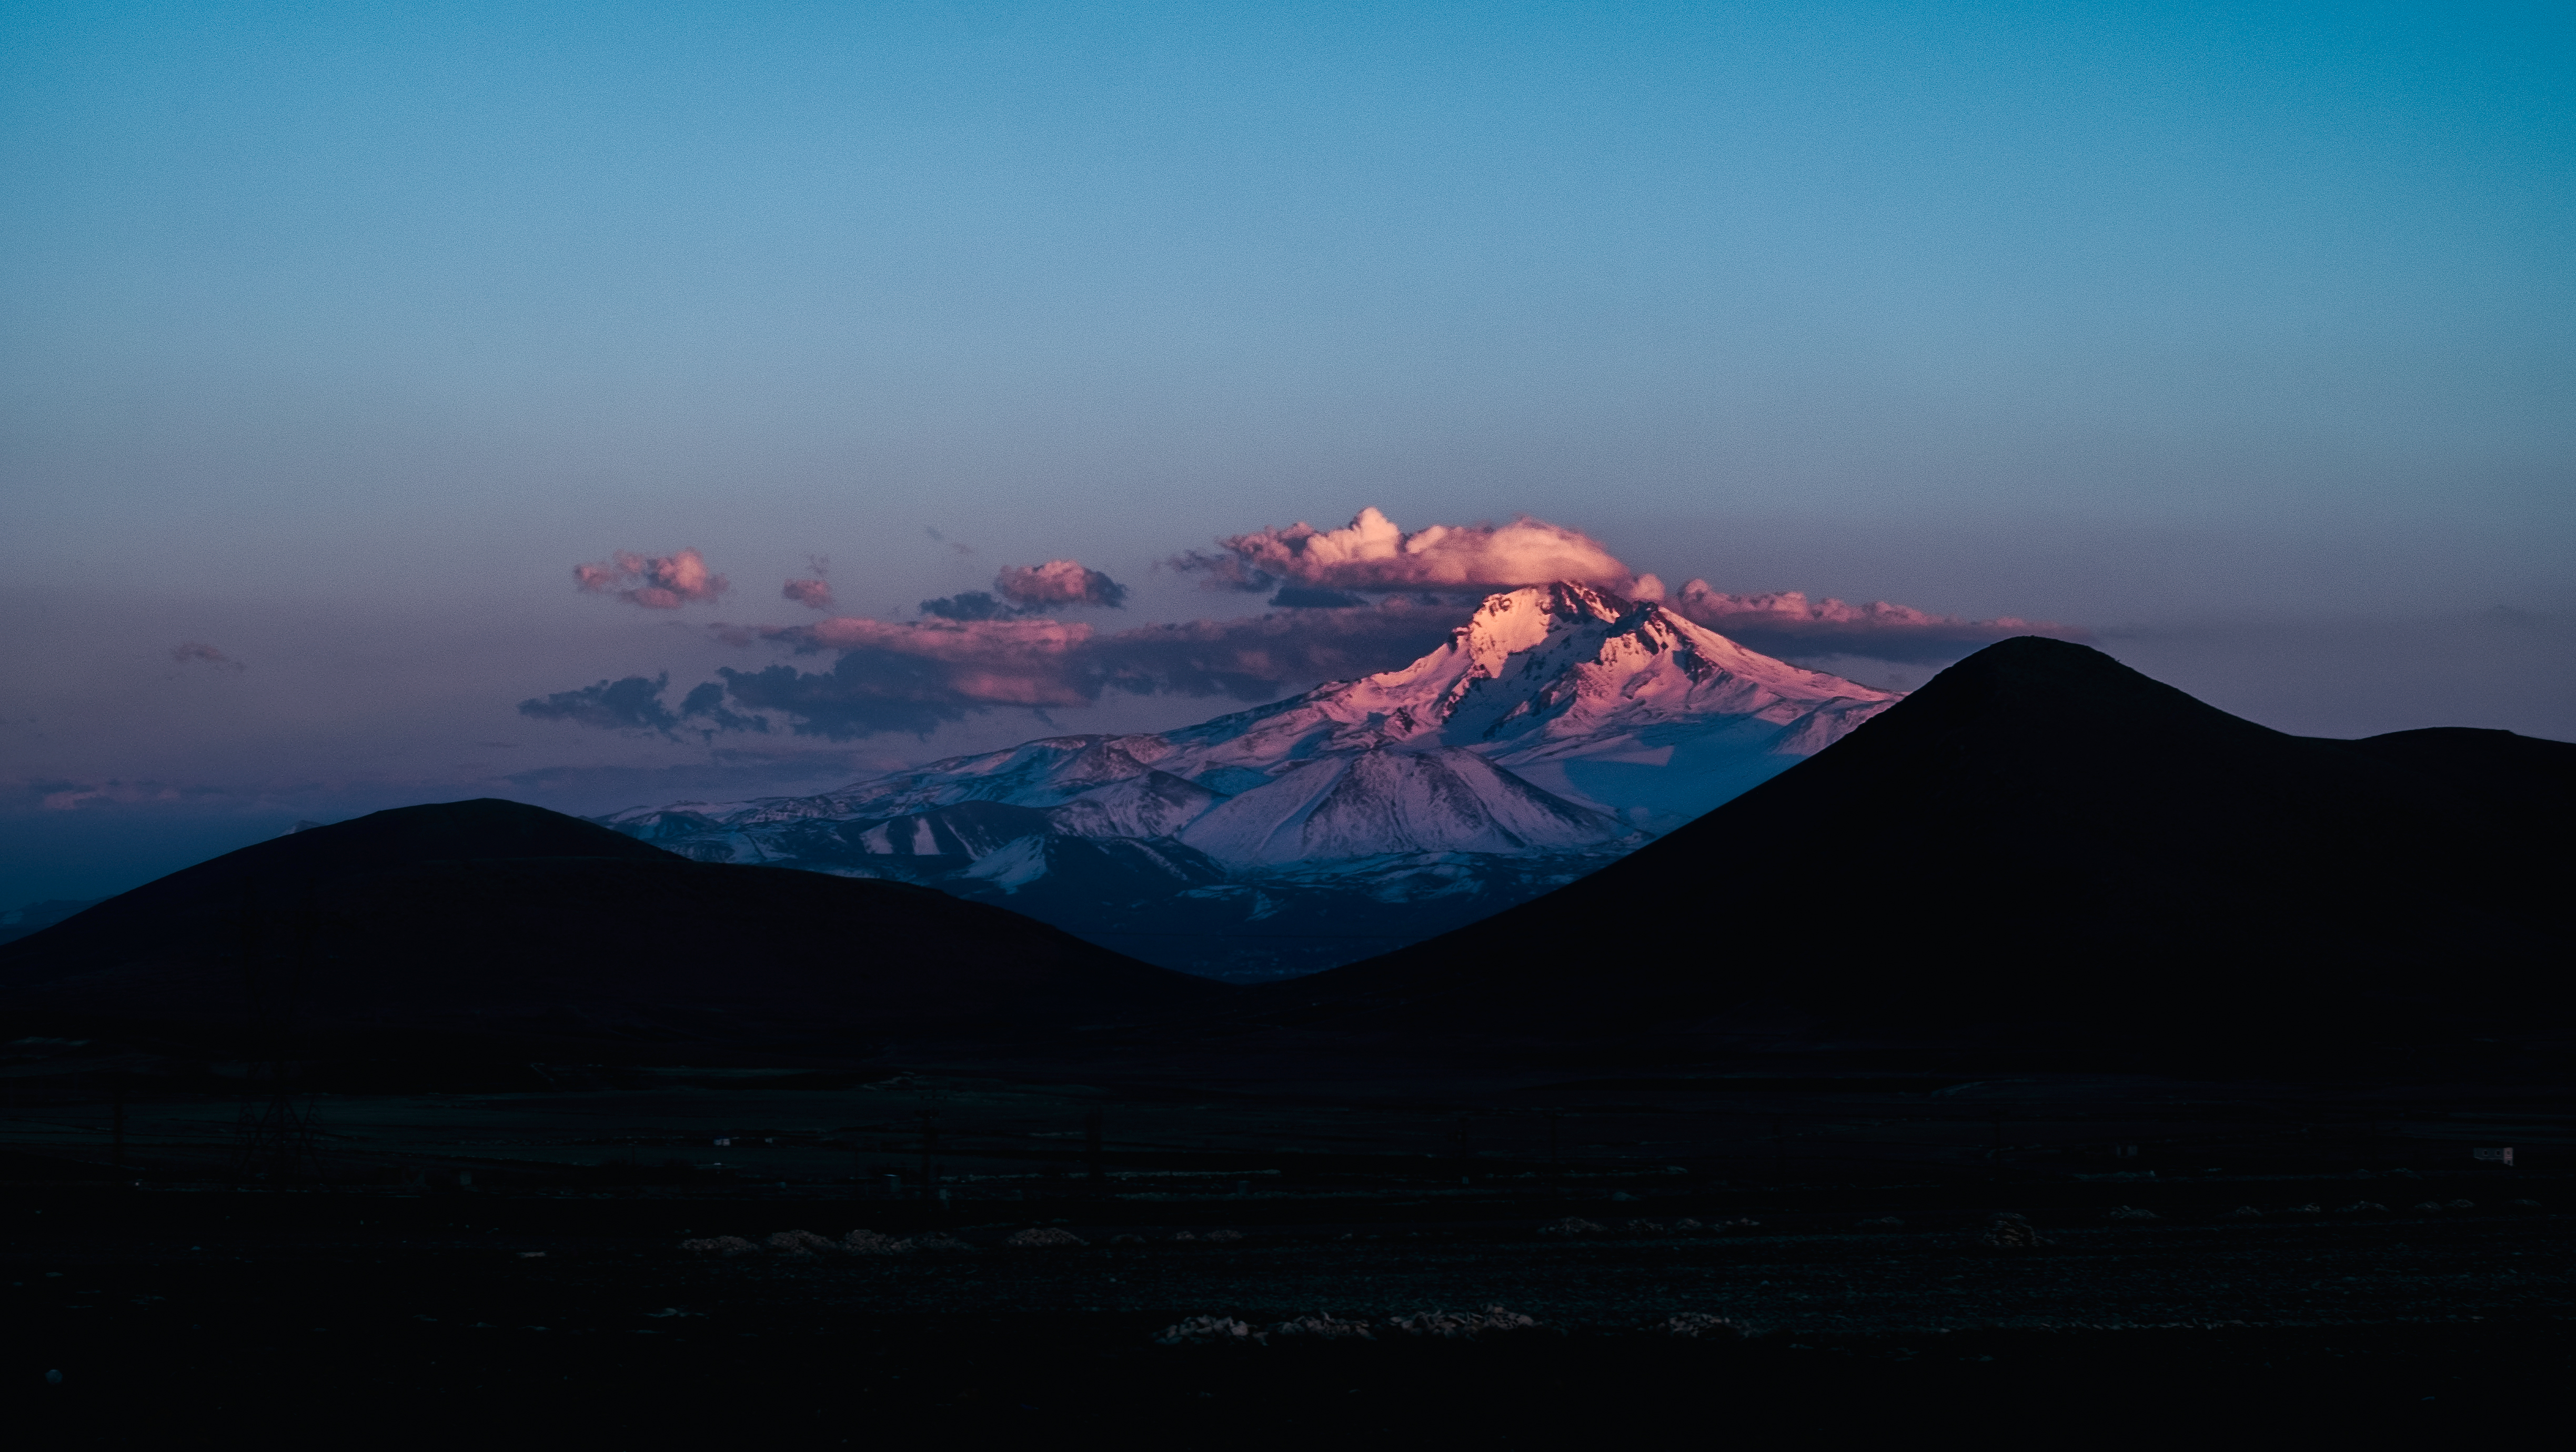
horizon, mountain, cloud, sunrise, morning, hill, dawn, mountain range, dusk, volcano, summit, plateau, landform, stratovolcano, geographical feature, atmospheric phenomenon, atmosphere of earth, mountainous landforms, volcanic landform, shield volcano